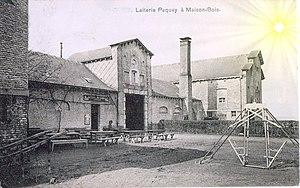
La laiterie Paquay à Maison-Bois, Theux, Belgique
En Belgique, à Bruxelles et en Brabant flamand, ainsi que dans la périphérie liégeoise, une laiterie est un débit de boissons où sont servies des boissons lactées et de la petite restauration. En France, sous l'Ancien Régime, ce type d'établissement était installé dans des domaines royaux.